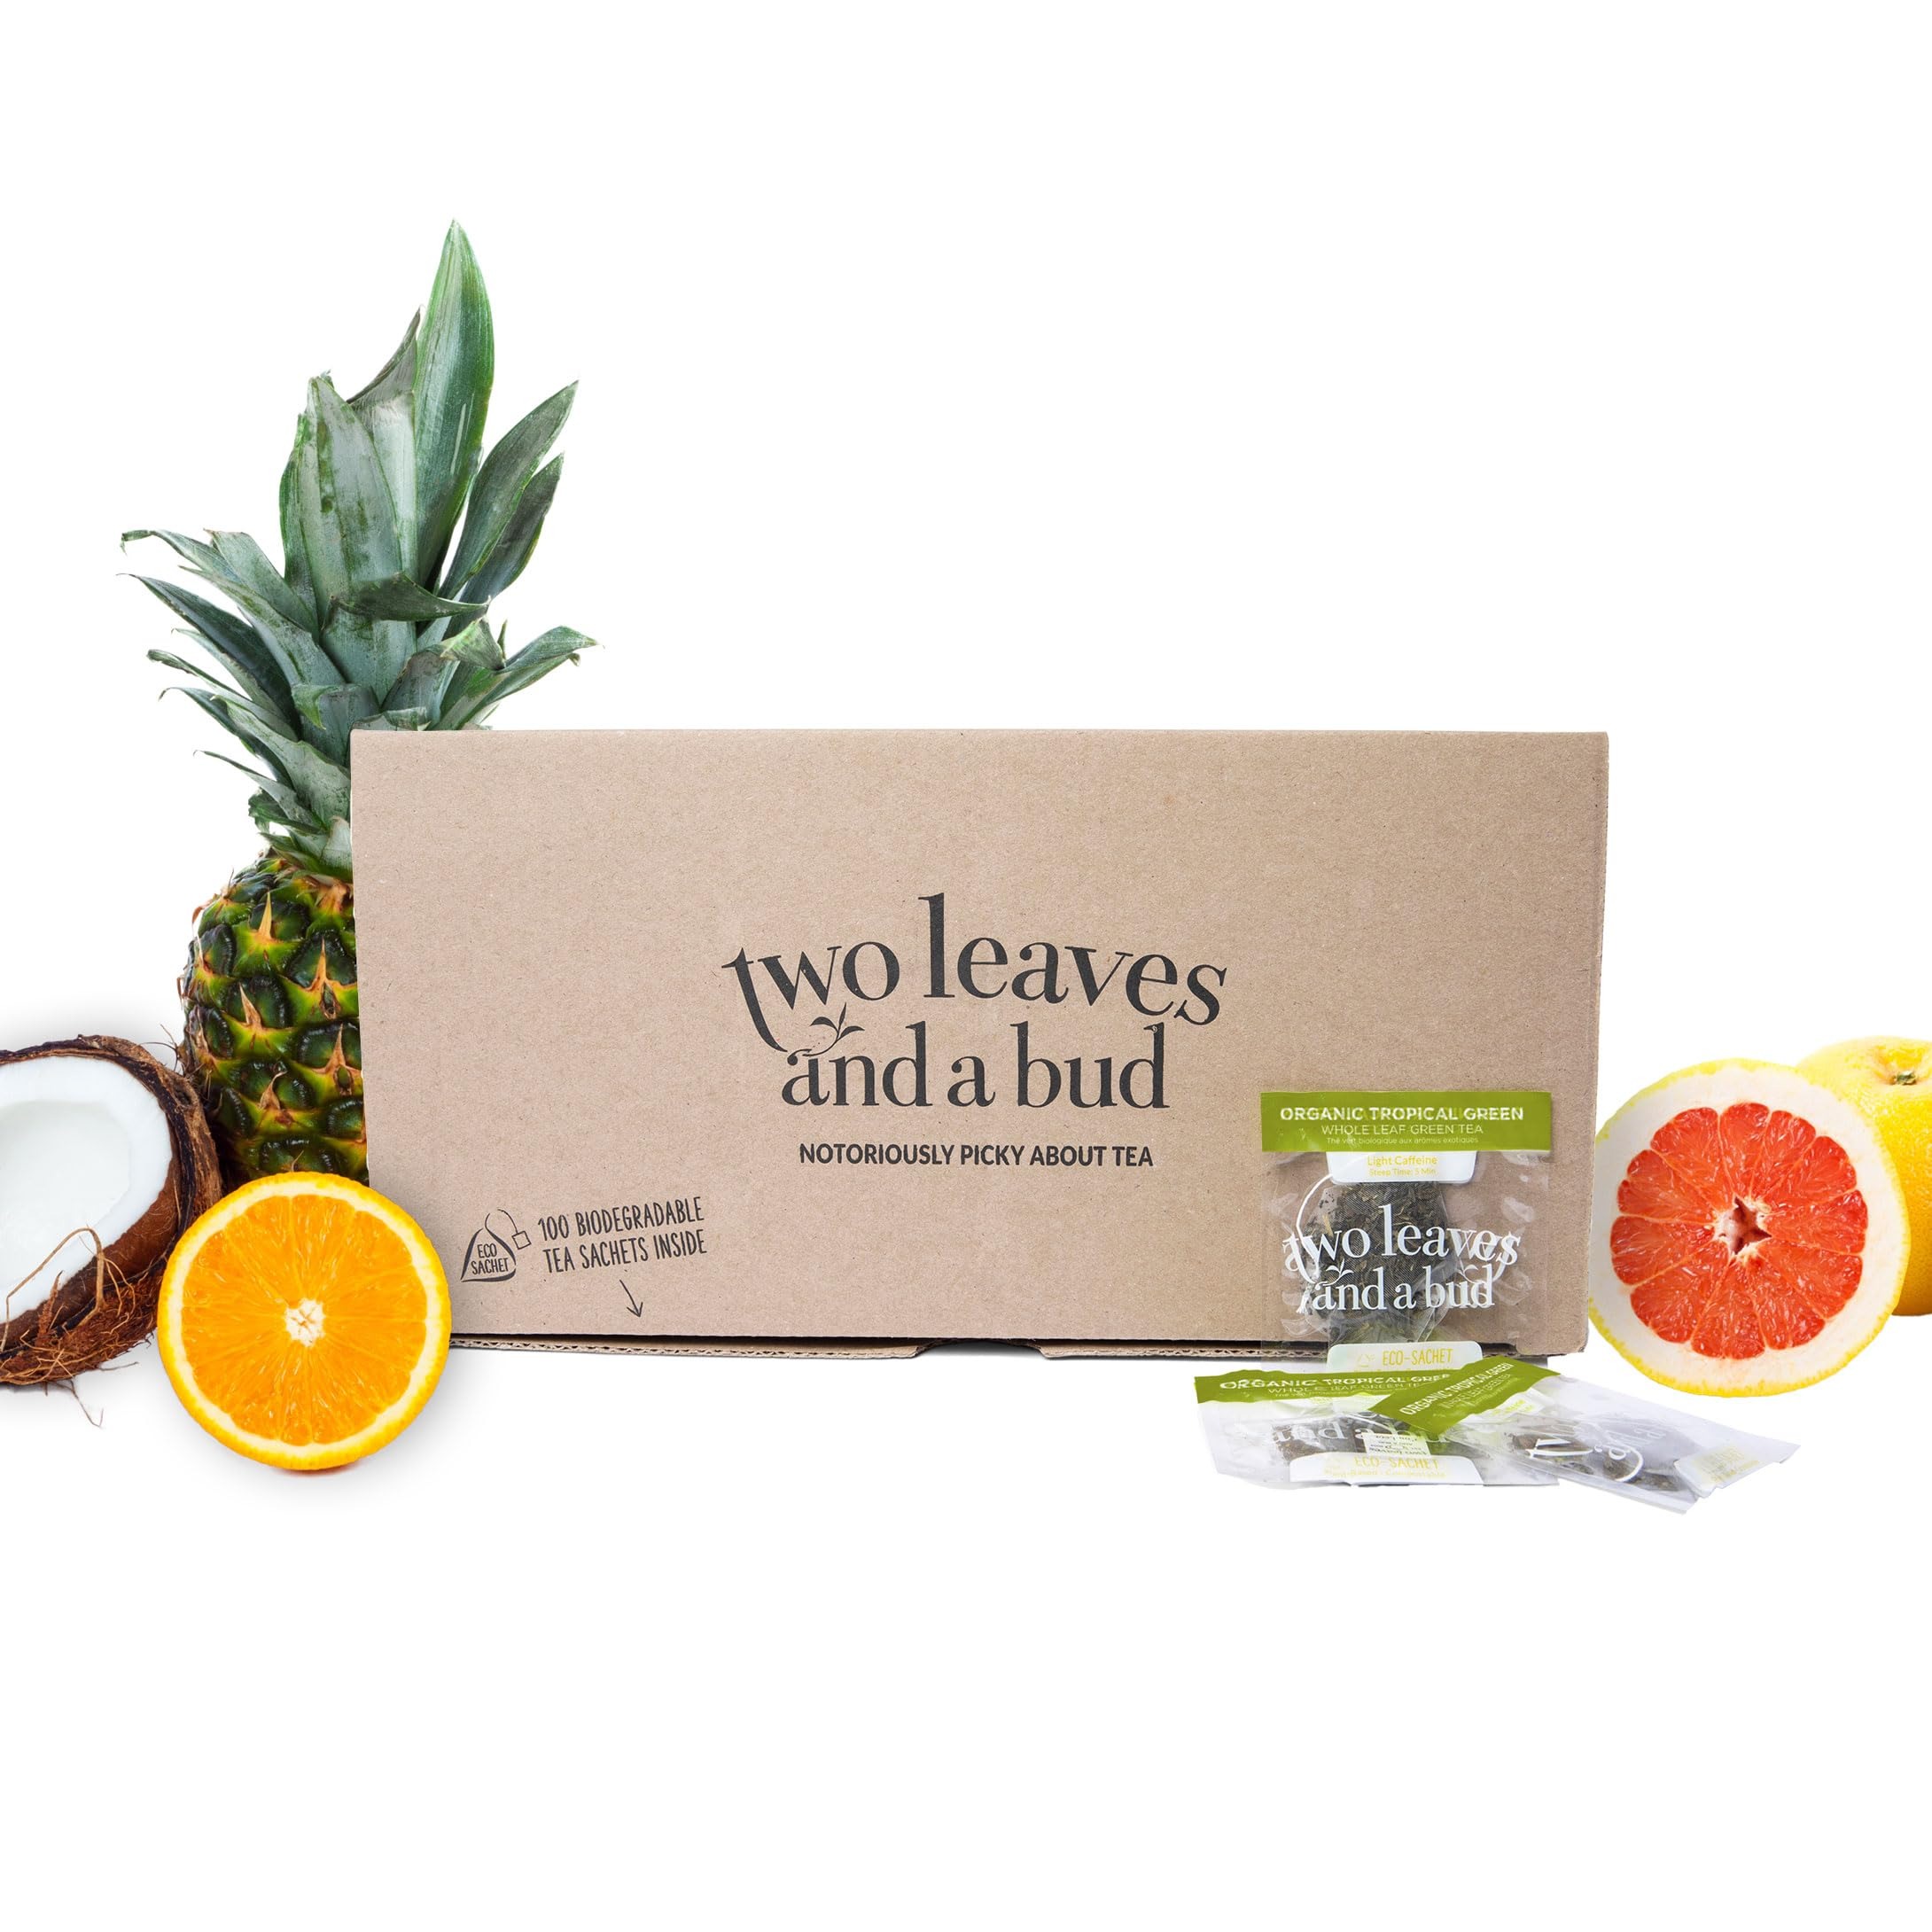
Item Name: Two Leaves and a Bud Organic Tropical Green Tea, Whole Leaf Green Tea in Compostable Sachets, Sencha Green Tea for Hot or Iced Tea, 100 Count (Pack of 1)
Bullet Point 1: Delicious and Organic - This organic sencha green tea has a refreshing melon-berry taste and is delicious hot or iced.It has all the taste of a full leaf green tea with the bonus of refreshing tropical flavors.
Bullet Point 2: Whole Leaf Sencha Green Tea Sachets - The special pyramid tea bags shape and size of our sachets allows our tea leaves more elbow room to infuse completely, providing fuller flavor. You will notice the difference!
Bullet Point 3: Eco-Friendly Packaging - We make our quality tea accessible using plant-based, commercially compostable eco-sachets with wraps that decompose. Our packaging is also backyard compostable, it just may take a little longer to break down. We recommend cutting the sachets and envelopes into smaller pieces before putting into your compost bin.
Bullet Point 4: Two Leaves and a Bud is an independent tea company named for the part of the tea plant (camellia sinensis) plucked by hand to make the world's best tea. From the mountain town of Basalt, Colorado, our team sources, slurps, and sips the finest tea you’ll find anywhere.
Bullet Point 5: Quality Ingredients - Organic Green Tea, Natural Flavoring. Notoriously picky? So are we. That’s why we want to give Power to the Picky - if you aren’t 100% satisfied, please contact us within 60 days and we'll make it right!
Value: 100.0
Unit: Count

Price: 83.35